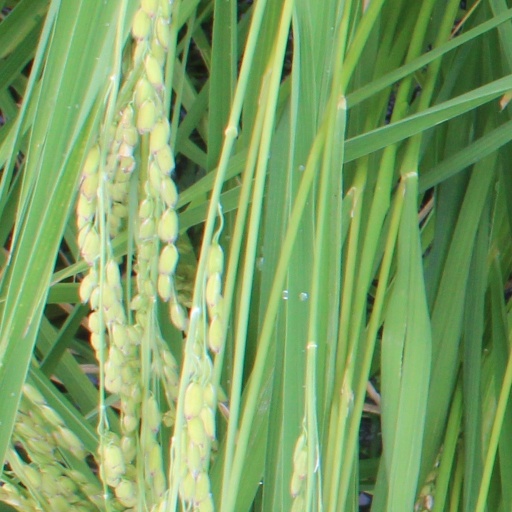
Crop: rice